Describe the emotion expressed in this image:  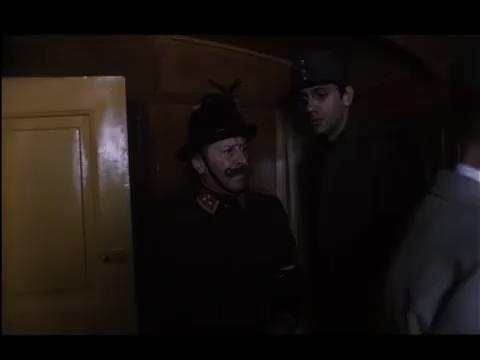
This person displays Pain, valence and arousal with low intensity.